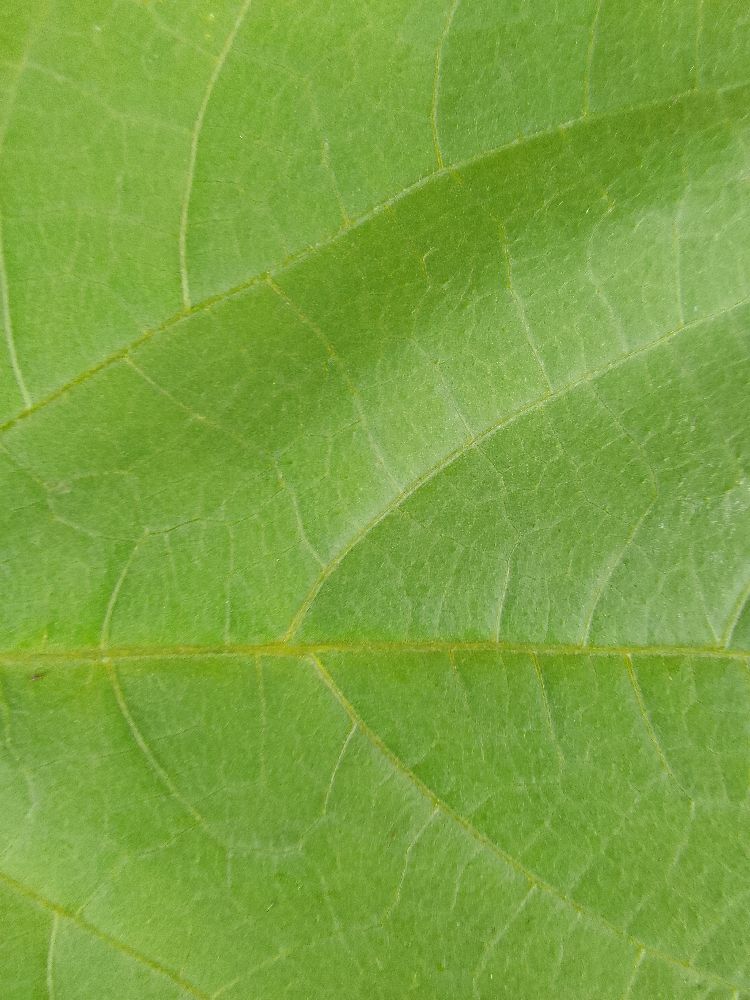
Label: healthy